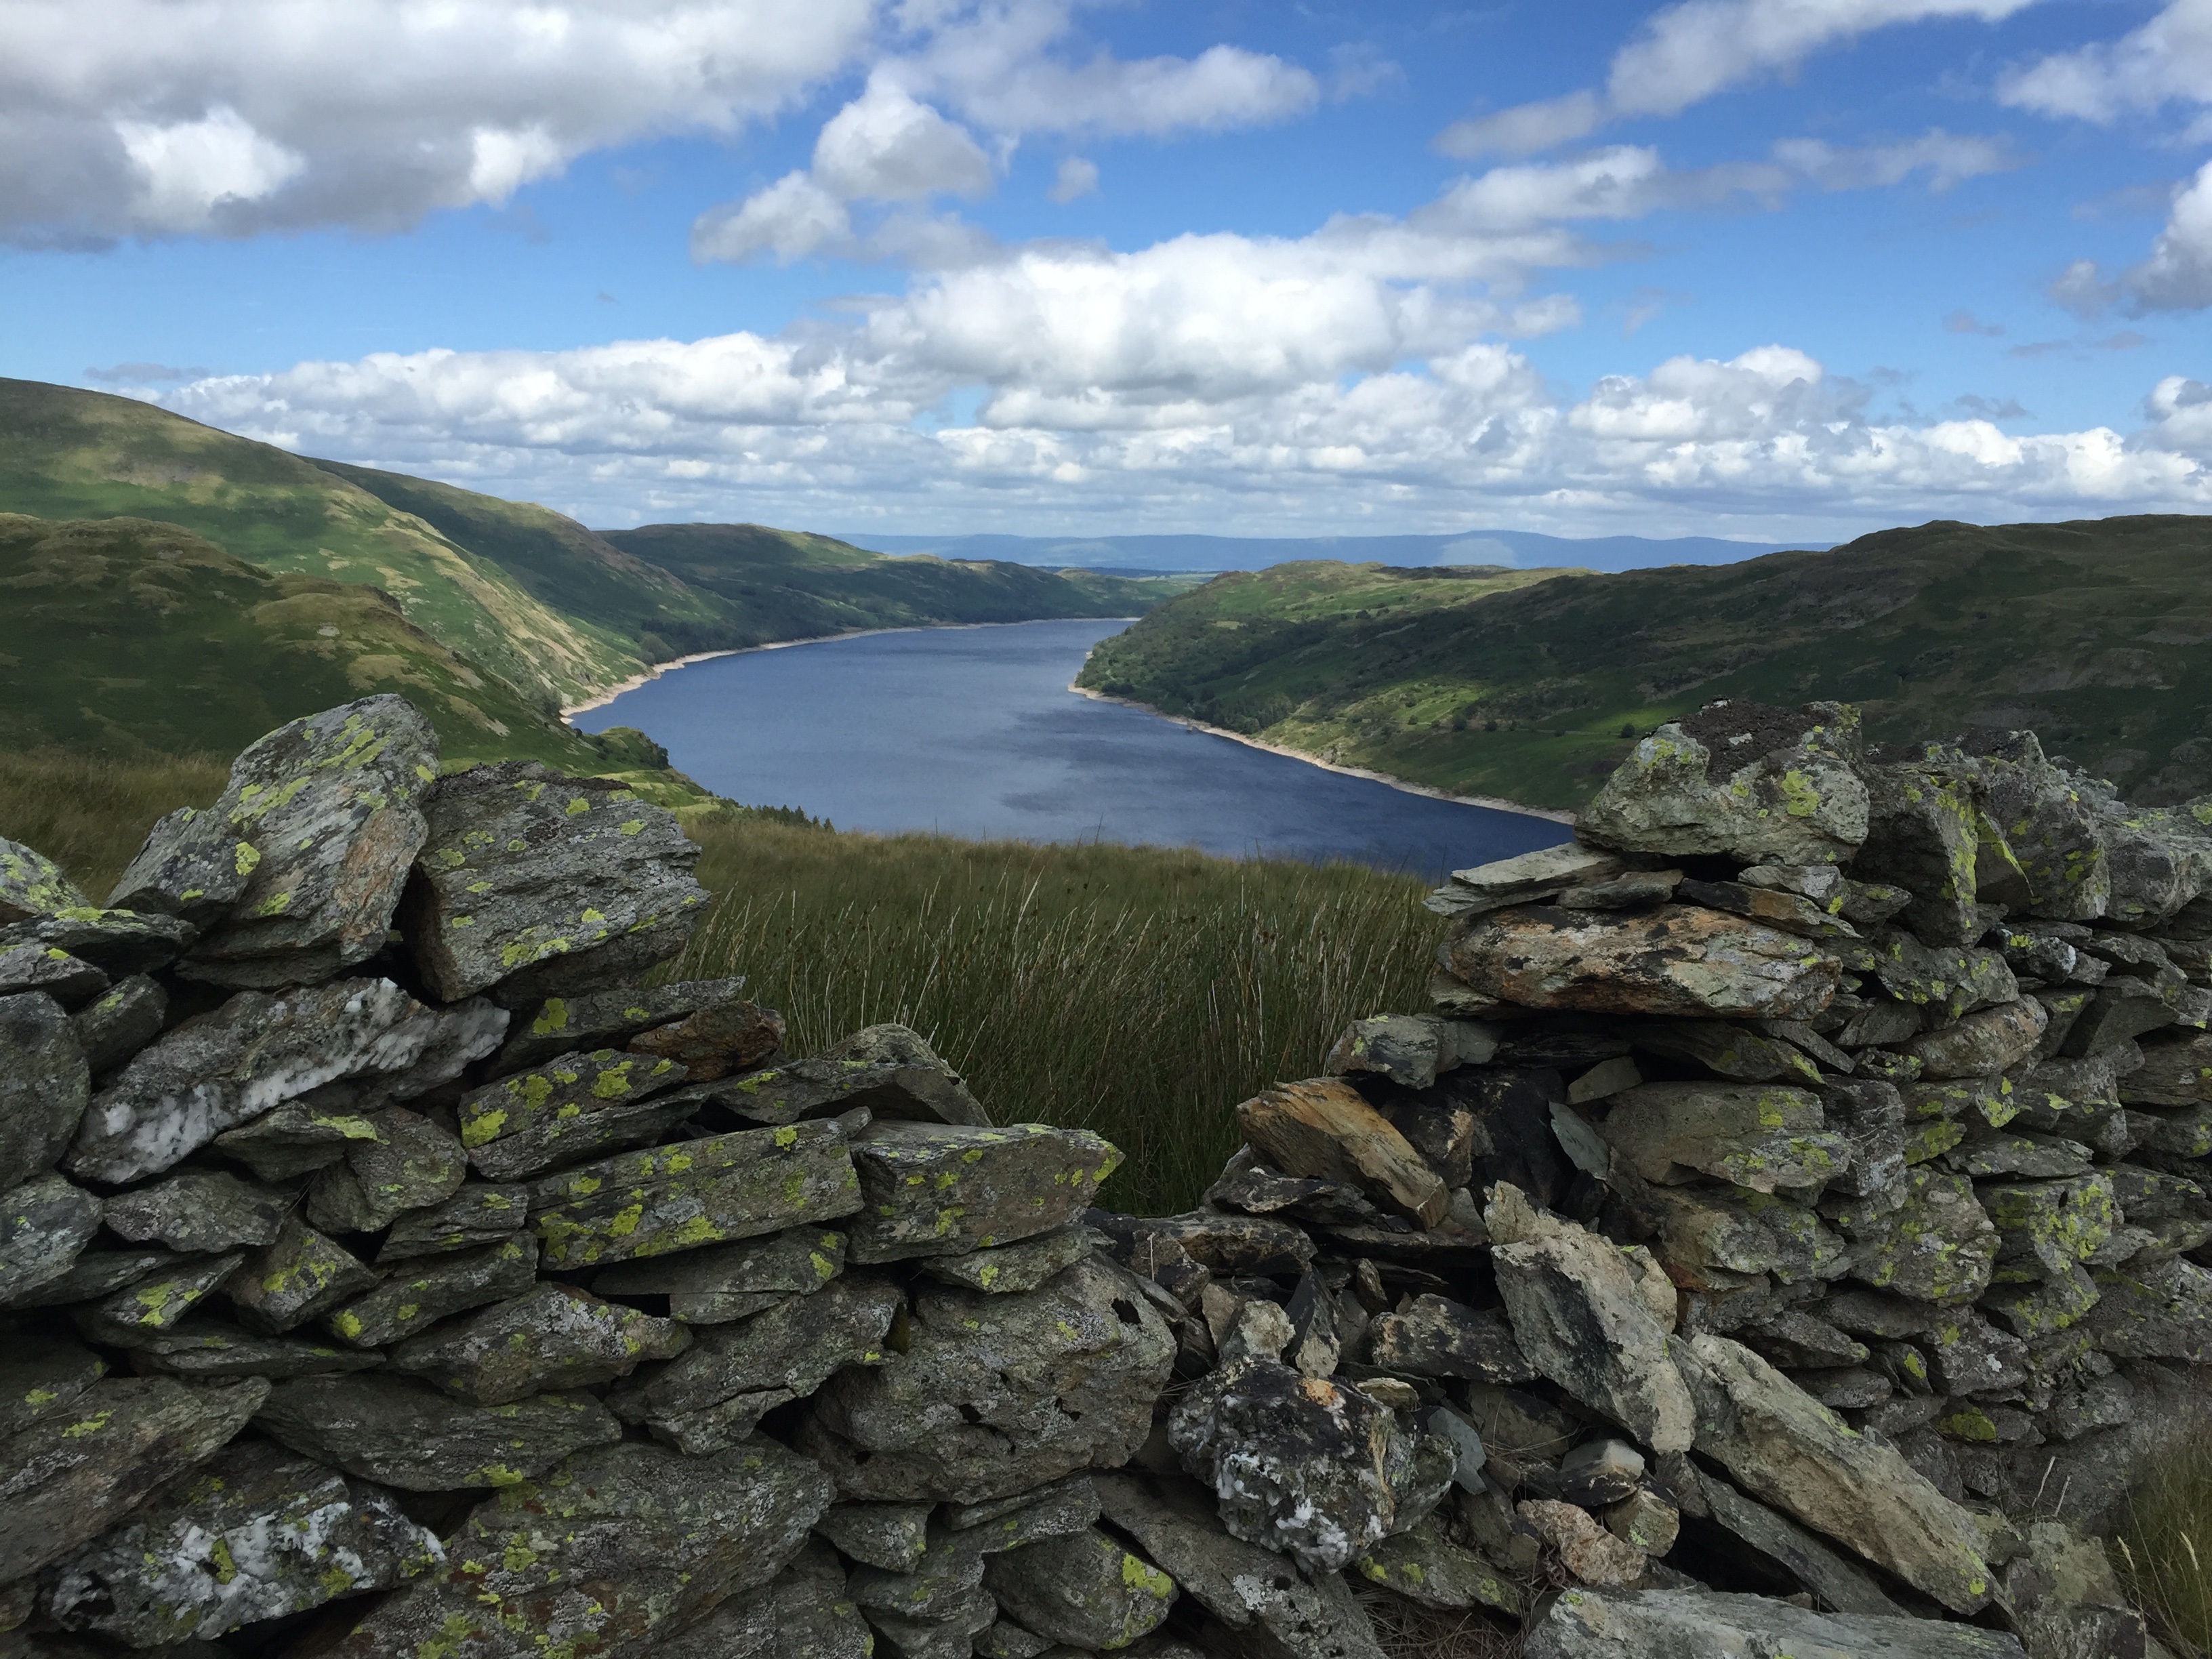
landscape, sea, coast, rock, wilderness, walking, mountain, trail, shore, lake, mountain range, cliff, bay, fjord, highland, terrain, ridge, body of water, uk, england, plateau, fell, loch, landform, regi o dos lagos, geographical feature, mountainous landforms